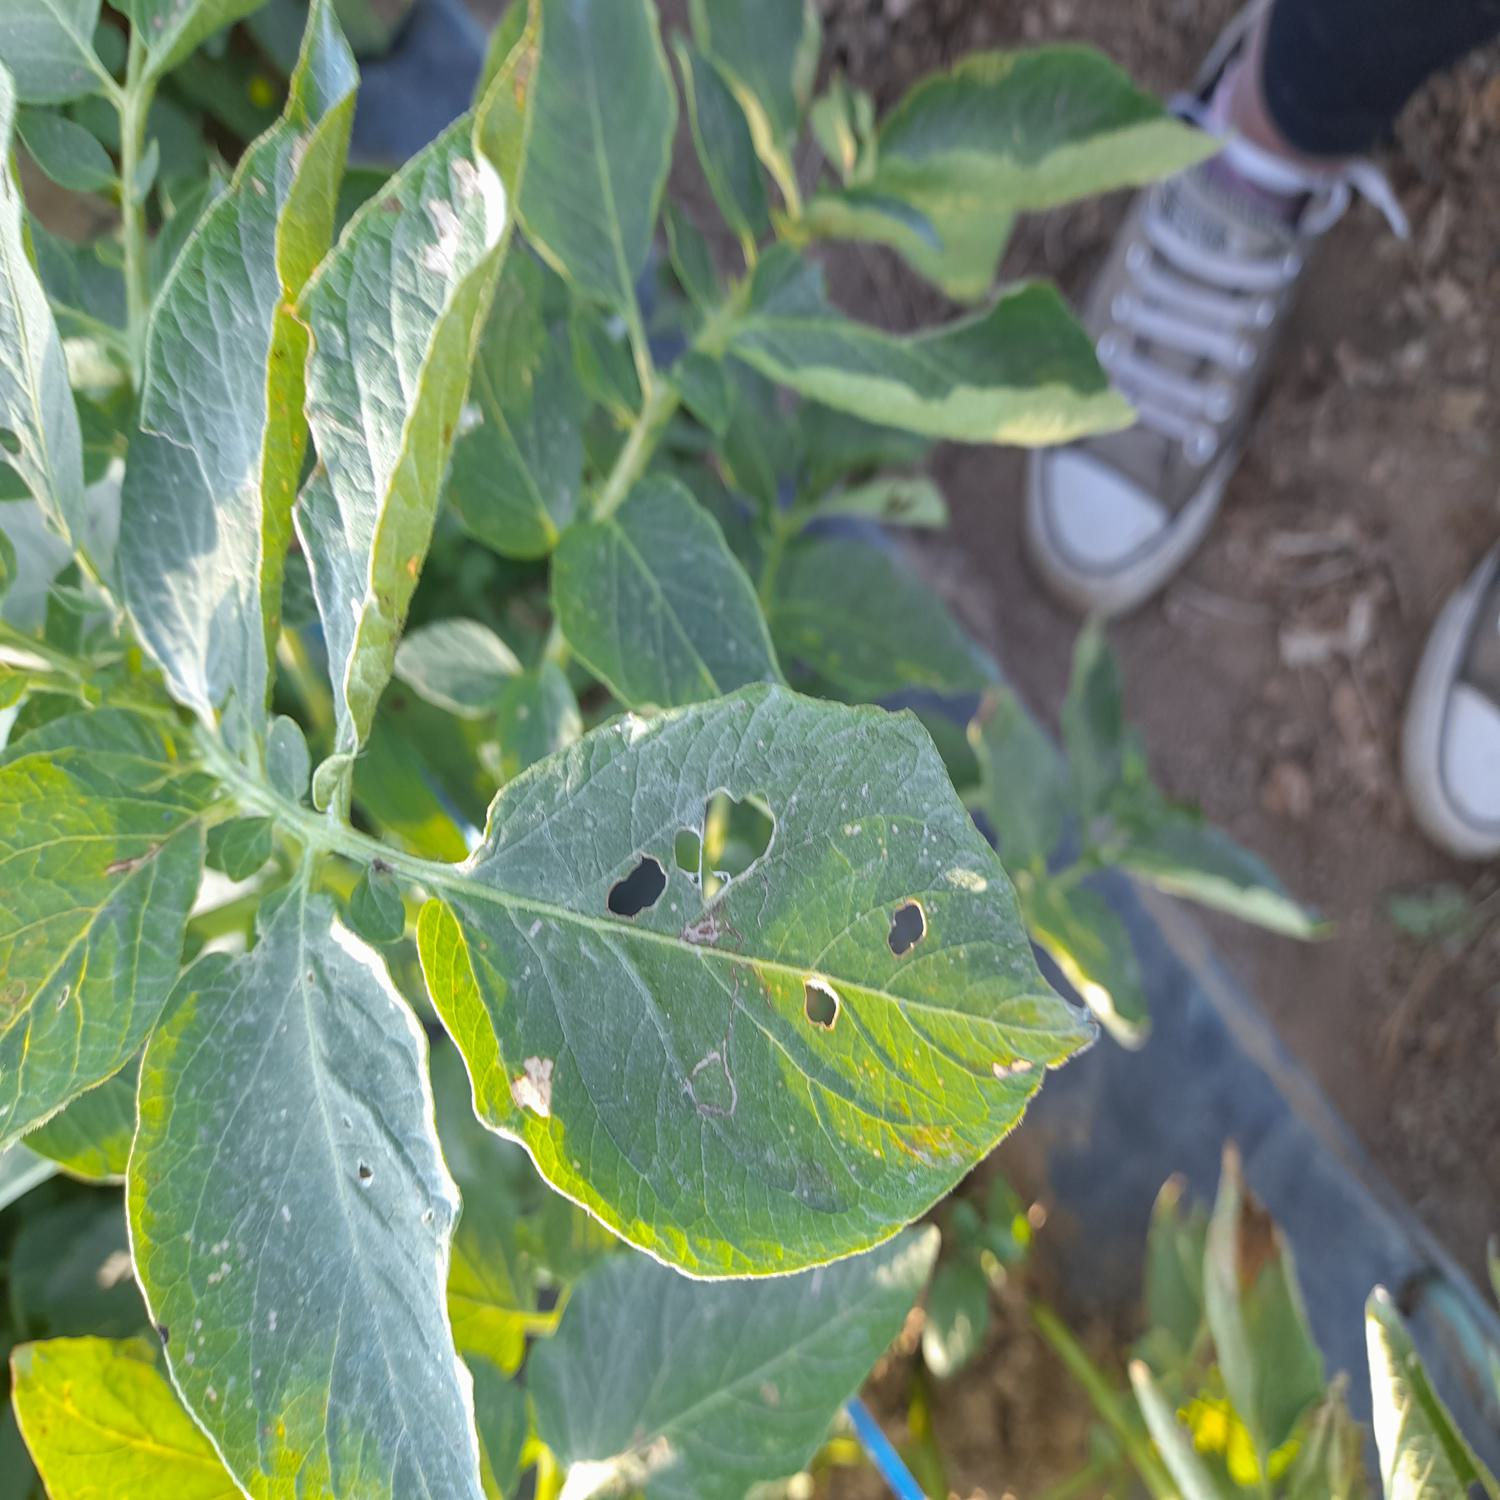
Label: Pest